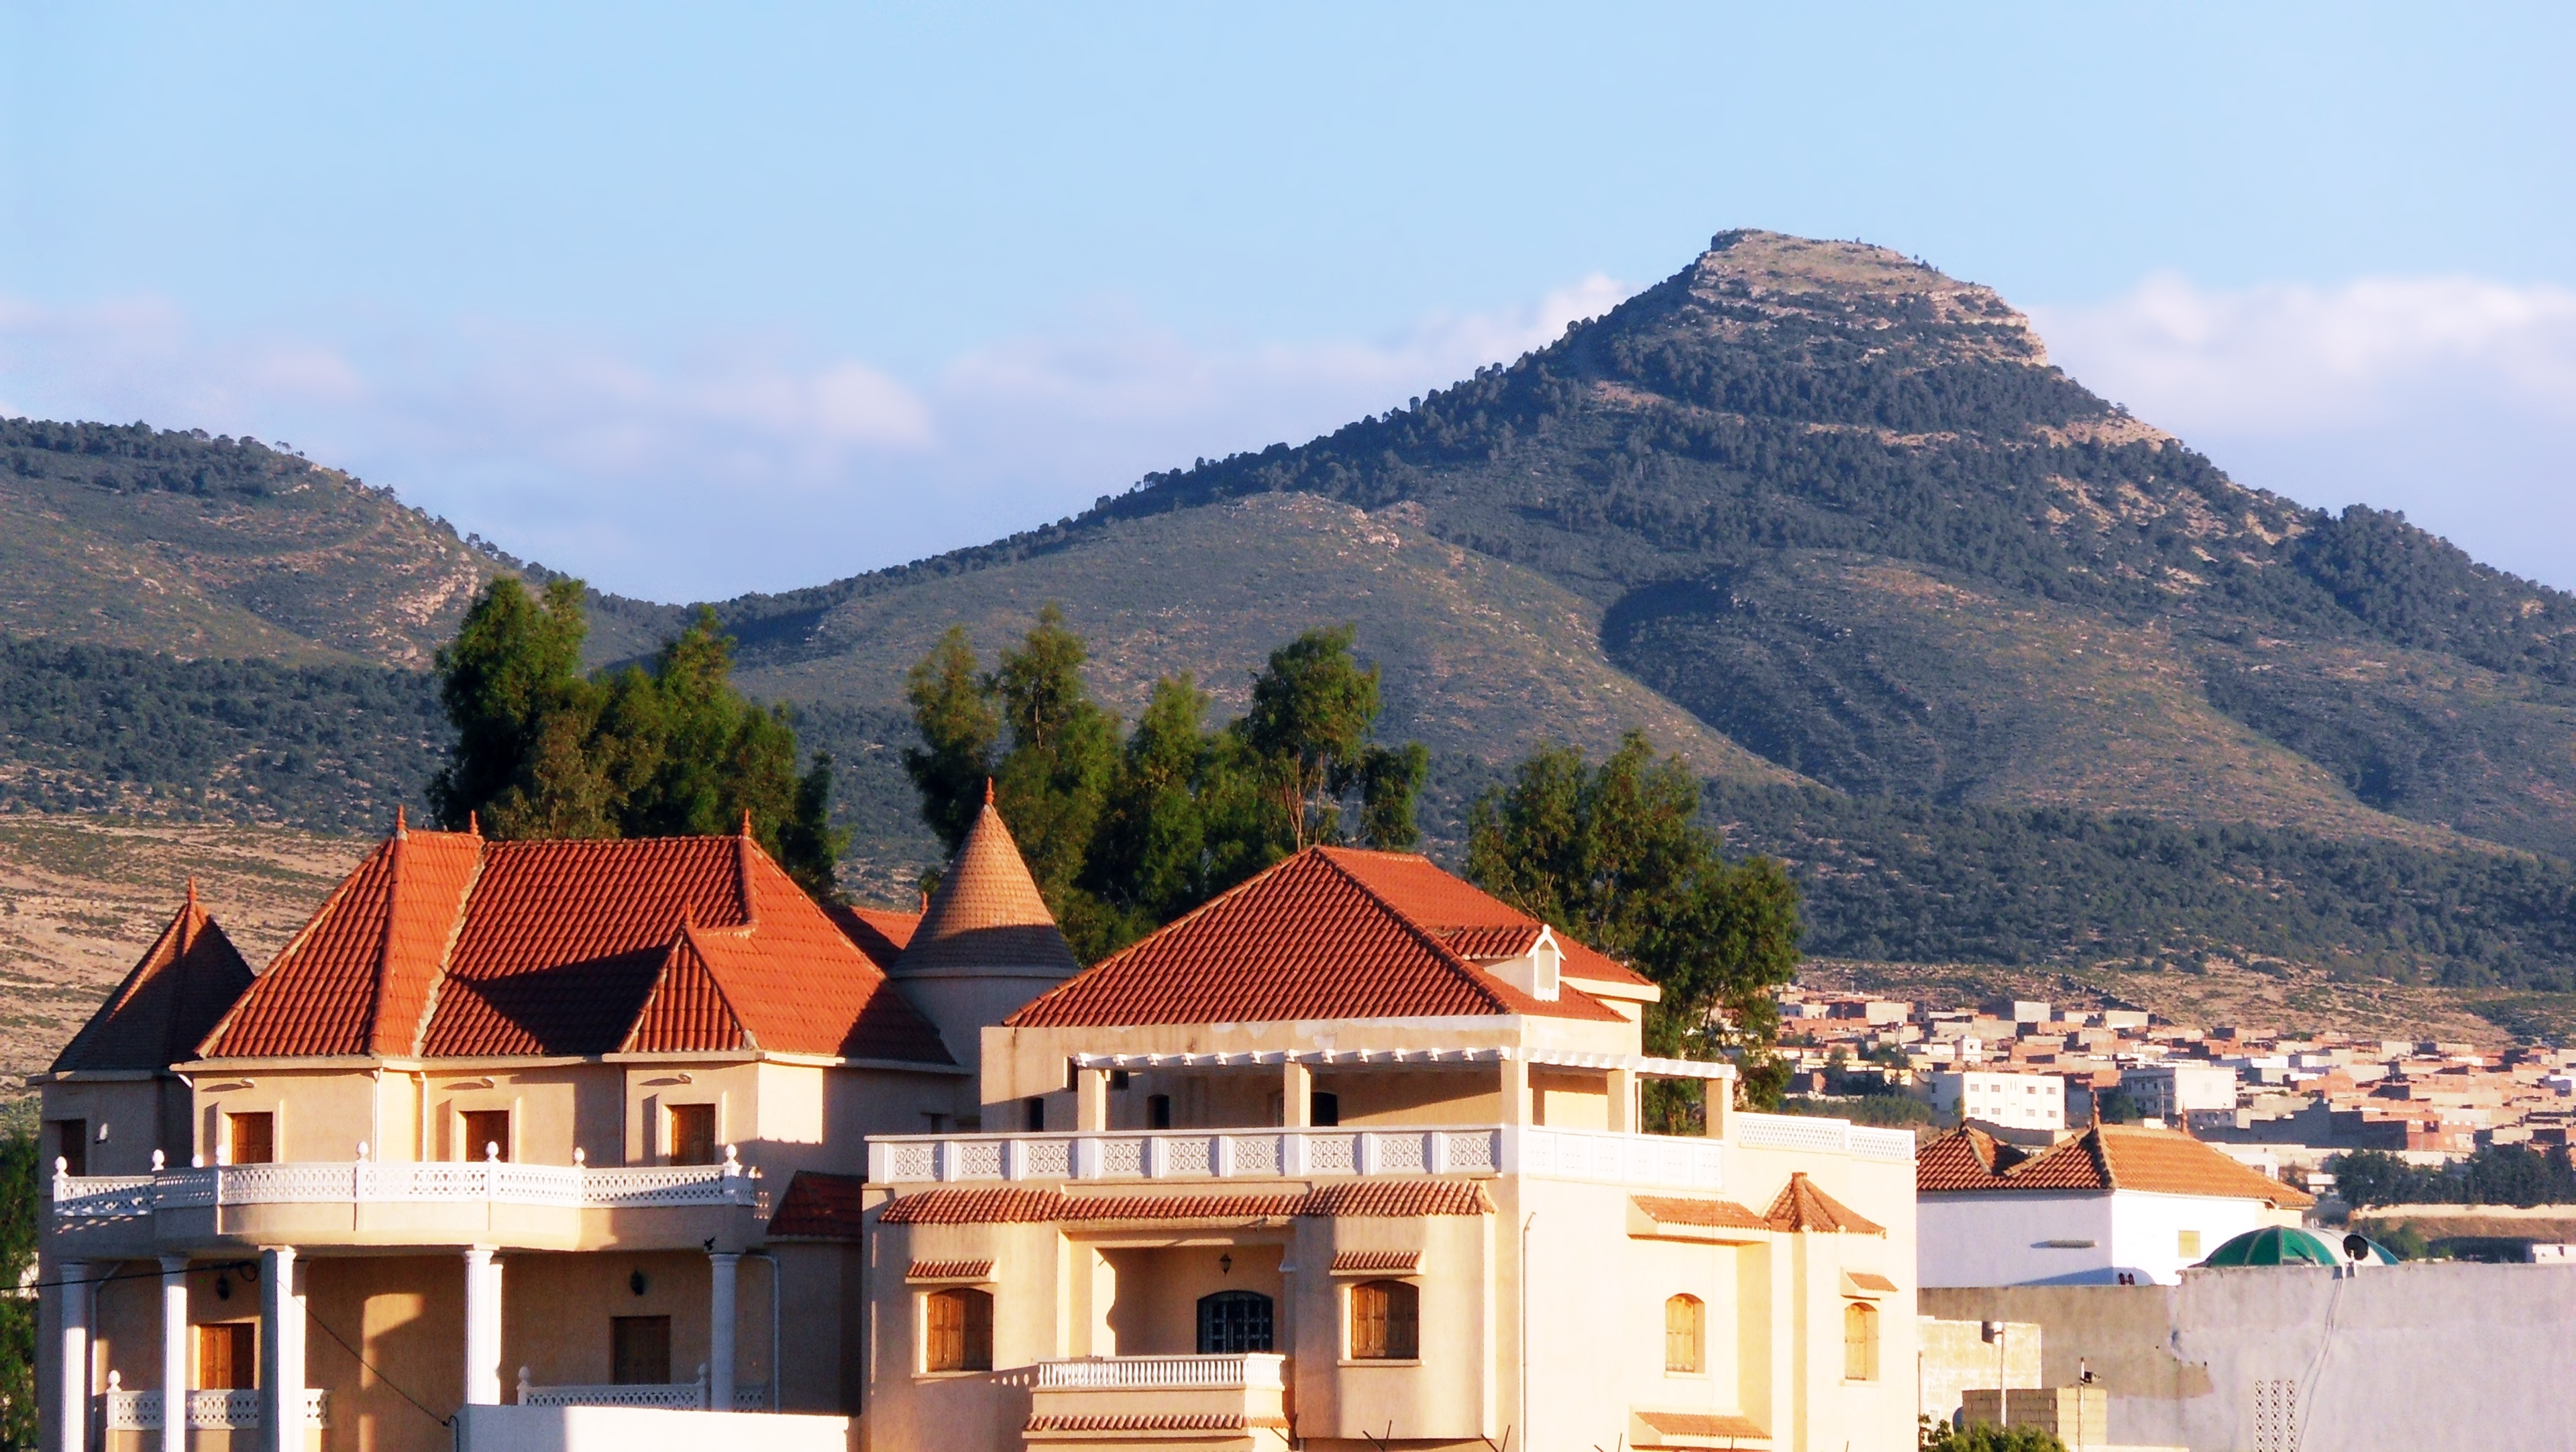
landscape, nature, mountain, villa, house, town, city, mountain range, vacation, travel, village, tourism, hills, earth, resort, mountains, estate, algeria, mountainous landforms, tebessa, amazigh, chaoui